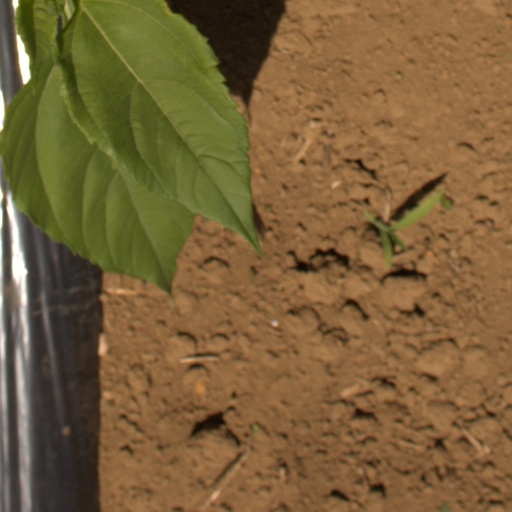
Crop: Jerusalem artichoke